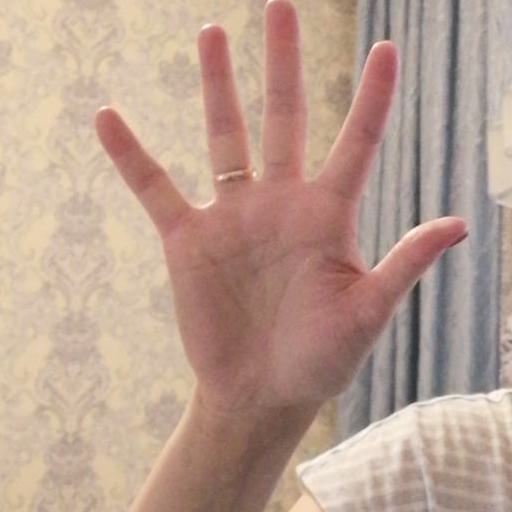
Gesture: palm